Office of China Coordination

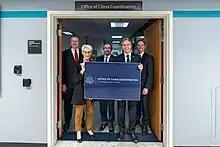
Launch of the Office of China Coordination, 2022.

The OCC replaced the China Desk of Bureau of East Asian and Pacific Affairs in December 2022. The office has almost 70 employees, including people of expertise in fields such as international security, economics, technology, multilateral diplomacy, and strategic communication. The reorganization, launched by Secretary of State Antony Blinken, was described as a centerpiece of the Biden administration's diplomatic efforts in the global rivalry between the United States and China.